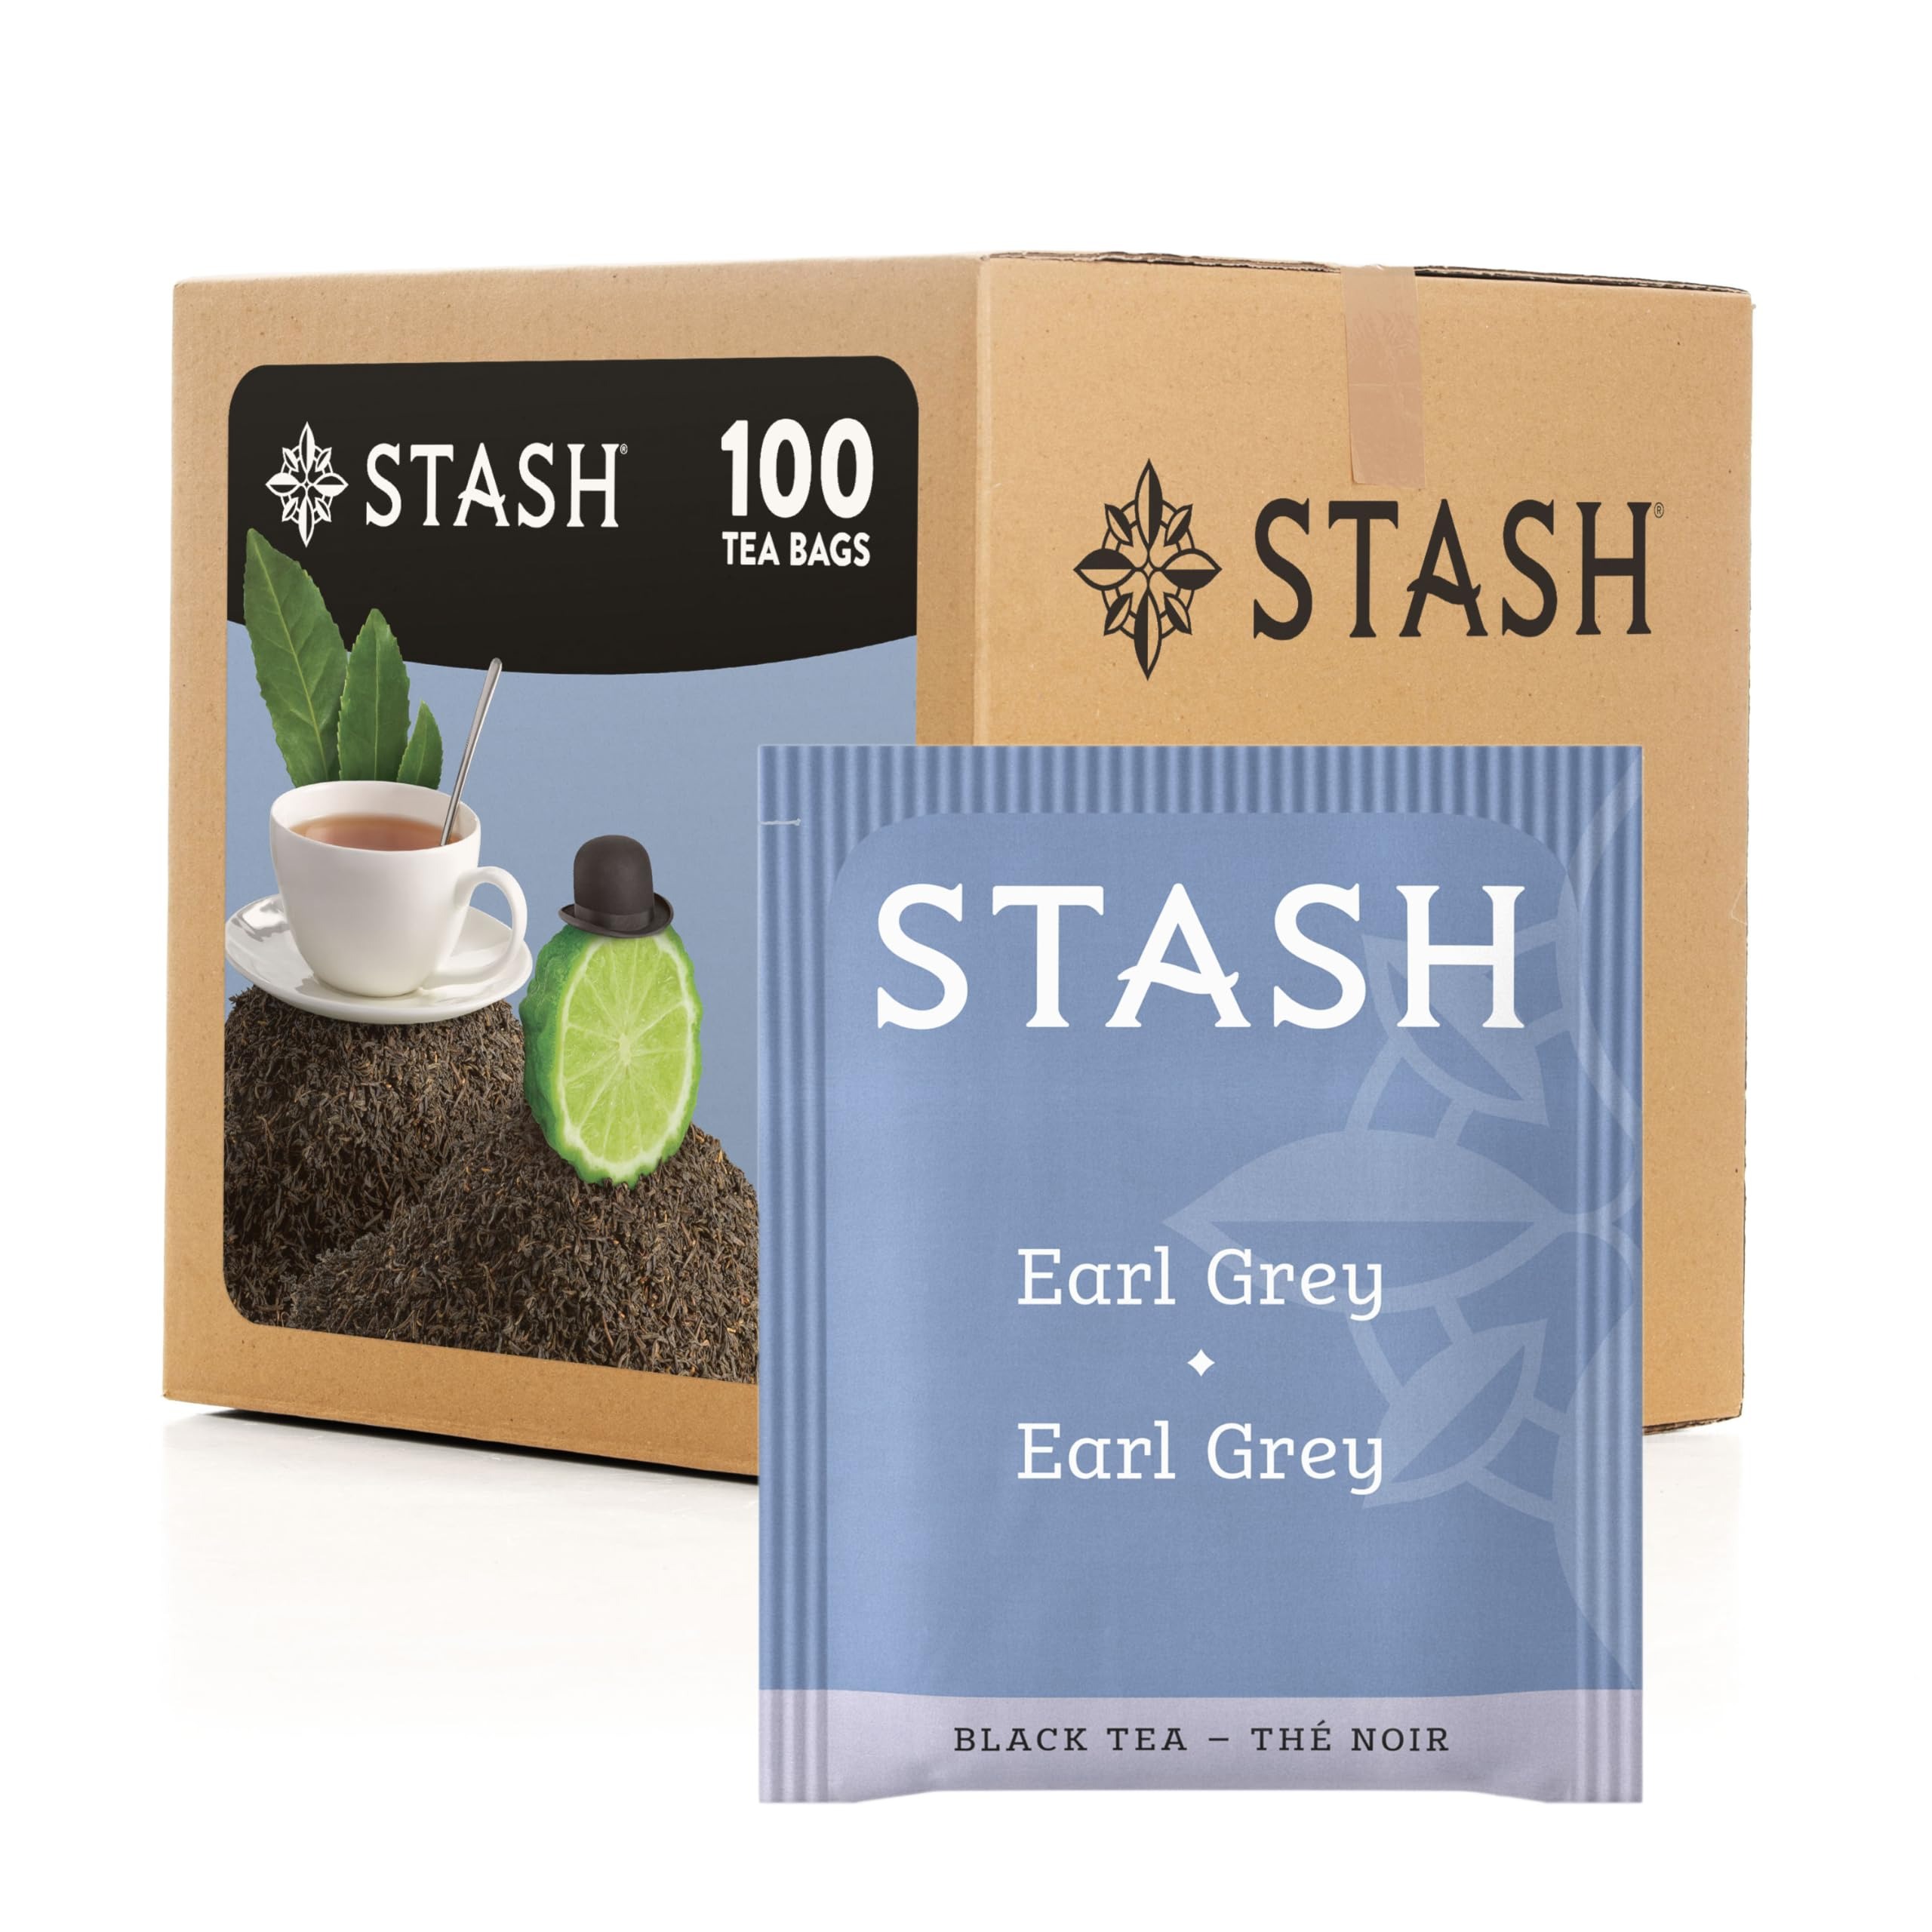
Item Name: Stash Tea Earl Grey Black Tea, Box of 100 Tea Bags (Packaging May Vary)
Bullet Point 1: Early Grey Tea: This bright, citrusy Earl Grey tea features black tea blended with premium bergamot oil from Italy for a lively cup that is delicious hot or iced; Great on its own or with milk and sugar
Bullet Point 2: Incomparable Quality: From herbal, black, and green to white, or oolong, our premium tea bags are packaged in stay fresh foil wrappers to deliver a high quality cup , from morning chai to bedtime chamomile
Bullet Point 3: Find Your Flavor: With over 150 teas to choose from including loose leaf, iced tea, green tea, decaffeinated black tea, chai, herbal teas and more, you're sure to find your next favorite with Stash
Bullet Point 4: Proud To Be A B Corp: We believe diversity and boldness should be in our community and society, as well as in our cup; As a certified B Corp we act in the best interests of our people, partners, and planet
Bullet Point 5: Stash Tea: Brought to life in 1972 by 2 Portland hippies, we believe that tea is an opportunity to excite the senses and surprise your taste buds with a diverse range of bold flavors
Value: 100.0
Unit: Count

Price: 31.84